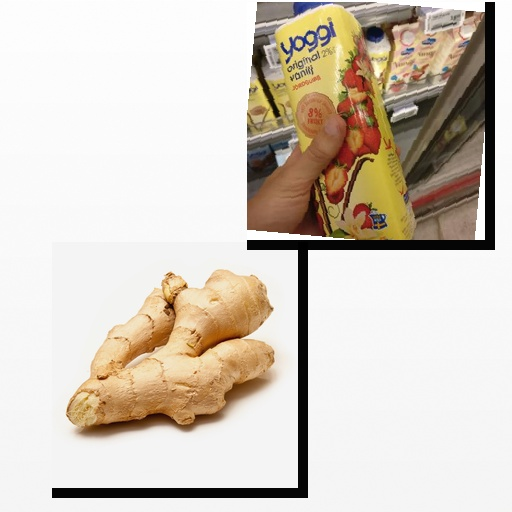
Food items: ginger, strawberry_yoghurt